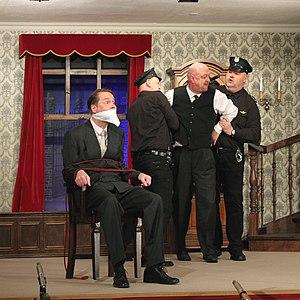
Arsenic et vieilles dentelles est une pièce de théâtre américaine de Joseph Kesselring, créée à Broadway en 1941.